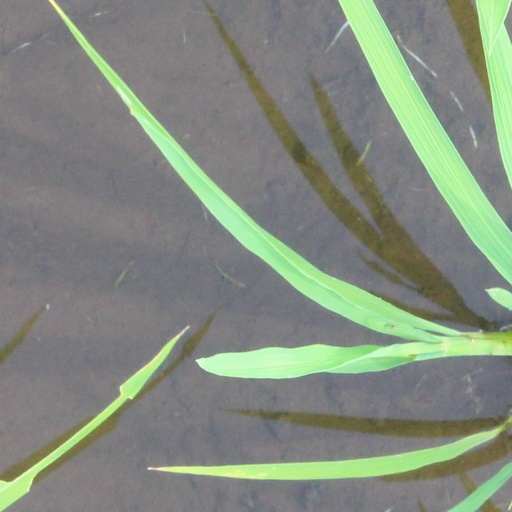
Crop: rice